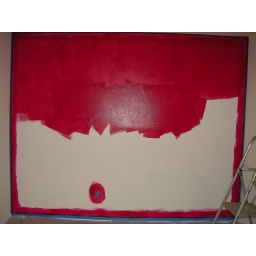
Painting the red accent wall in my art studio